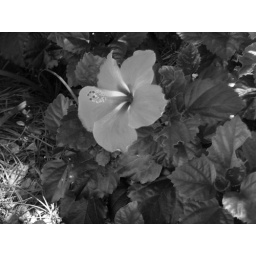
it was pretty, but lookes better in black and white